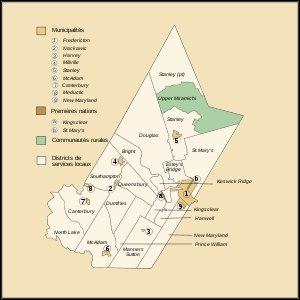
Le comté d’York est situé à l'ouest du Nouveau-Brunswick, au Canada. Il y avait au total 97 238 habitants en 2011.